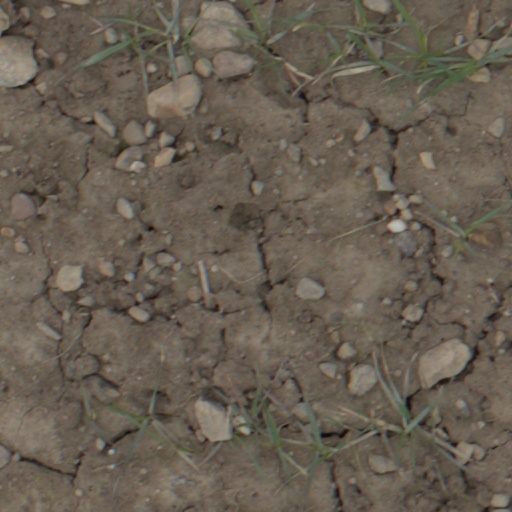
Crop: wheat